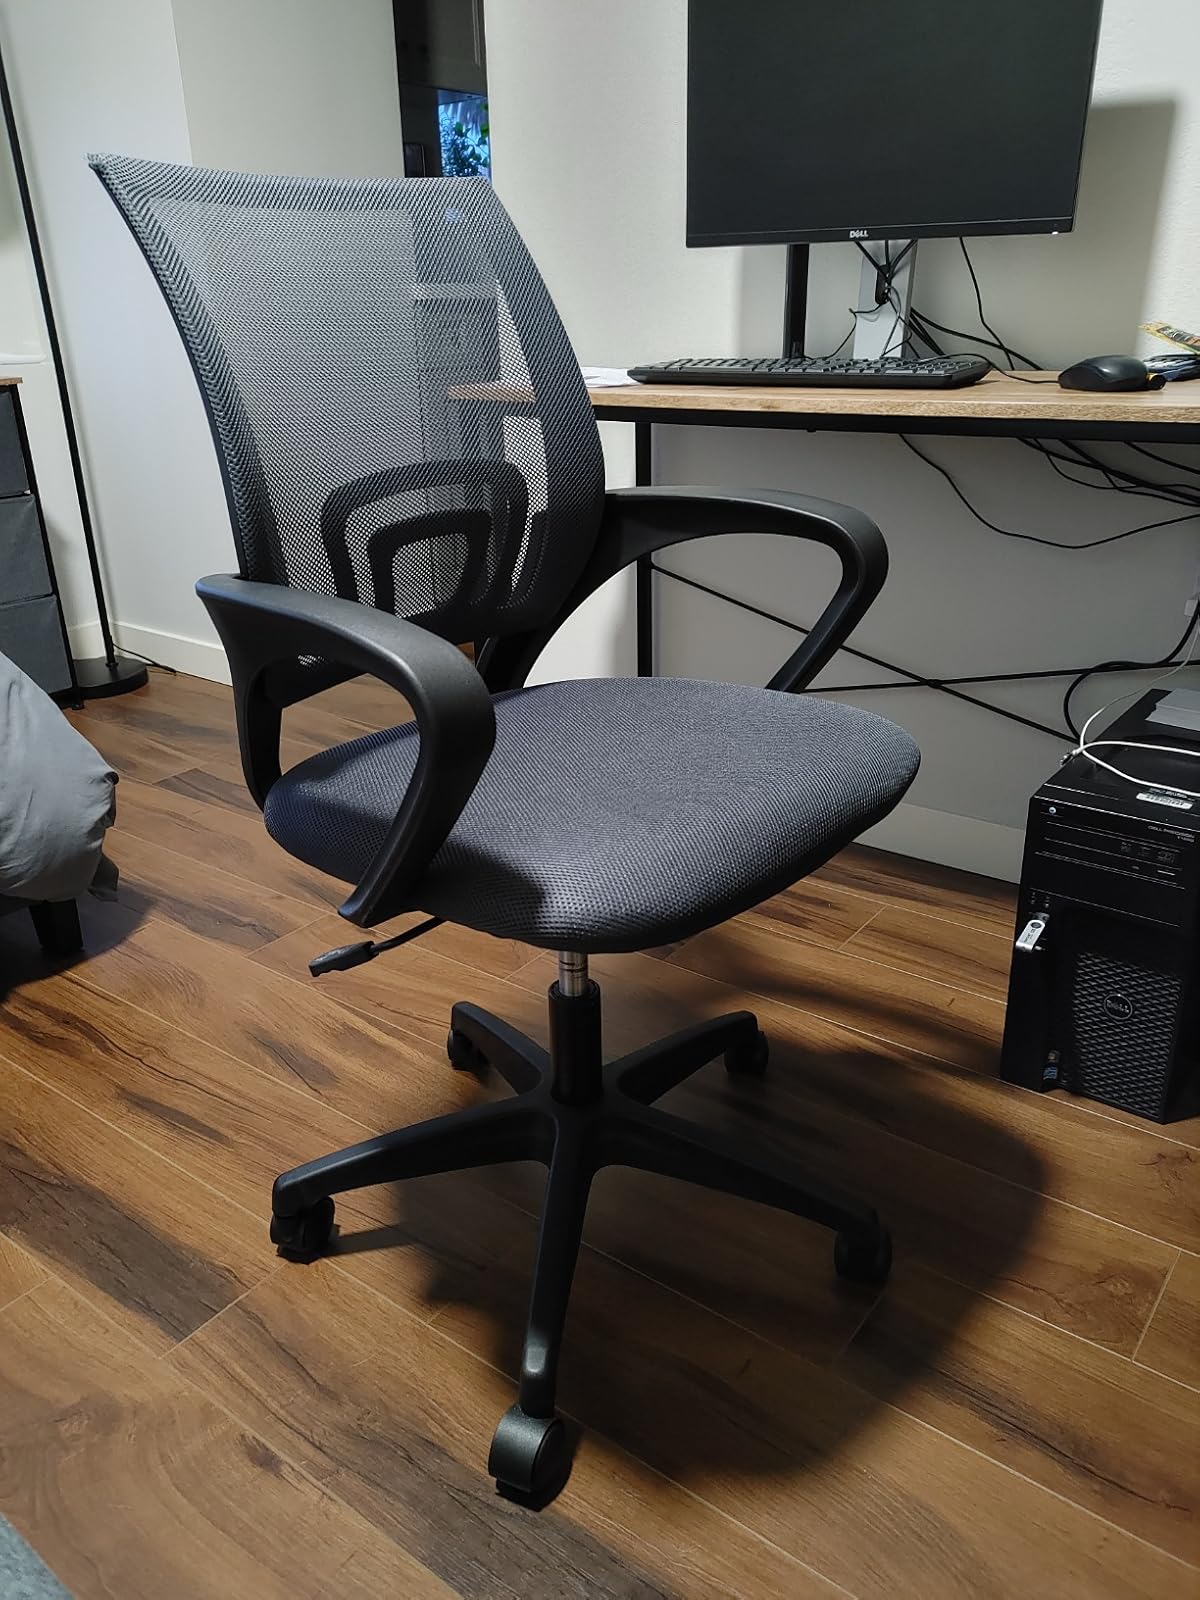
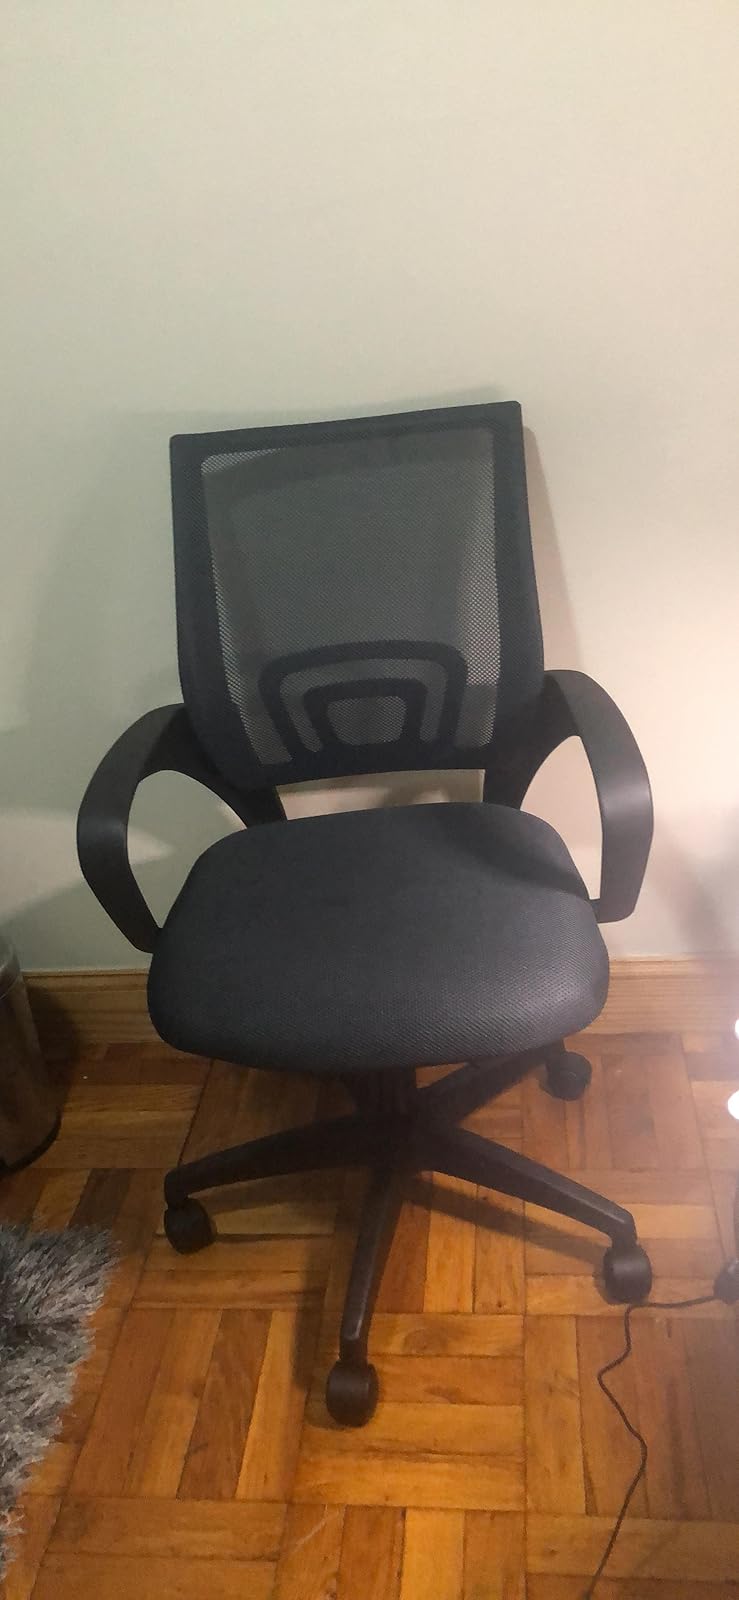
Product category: items_chair
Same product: yes